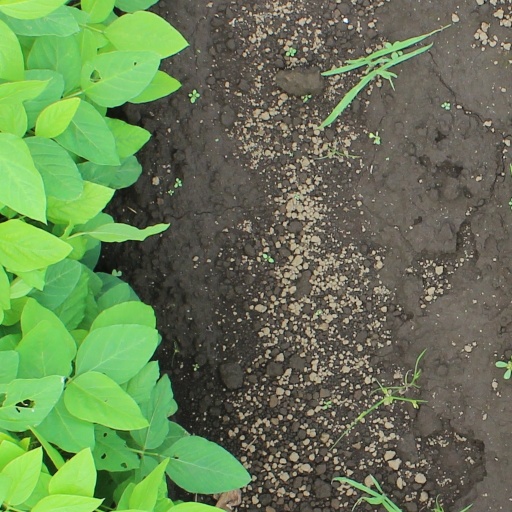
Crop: soybean